Mariano Moreno

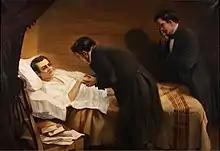
Death of Mariano Moreno.

Hipólito Vieytes was about to make a diplomatic mission to Britain, but Moreno requested that he should be given the appointment instead. Saavedra accepted immediately. He traveled to Britain with his brother Manuel Moreno and his secretary Tomás Guido, on the schooner "Fame". His health declined and there was no doctor on board, but the captain refused requests to sail into some ports which were positioned along the route such as in Rio de Janeiro or Cape Town. The ship's captain, Walter Bathurst, gave him an emetic in common use at that time, prepared with four grams of antimony potassium tartrate. Moreno suffered great convulsions after ingesting the emetic and considered that in his state he could not have ingested more than the quarter of a gram without effect. He died shortly afterwards. His body was wrapped in a Union Jack and thrown into the sea, after a volley of musketry.